2023 Dublin riot

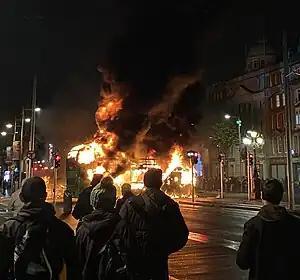
Onlookers watch a Dublin Bus burning on O'Connell Street

On the evening of 23 November 2023, a riot took place in Dublin, Ireland, and involved multiple incidents of vandalism, arson, and looting in the city centre as well as assaults on Gardaí (Irish police) and members of the public. Gardaí described the riot as the most violent in modern Dublin history, far surpassing the 2006 riots. Initial estimates by Dublin City Council suggested that the damage could cost up to €20 million, while then-Taoiseach, Leo Varadkar, stated that it could cost "tens of millions".